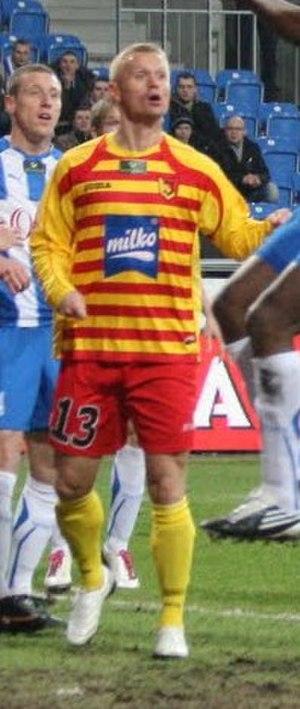
Jarosław Lato, né le 17 juin 1977 à Świdnica, est un footballeur polonais. Il est milieu de terrain.